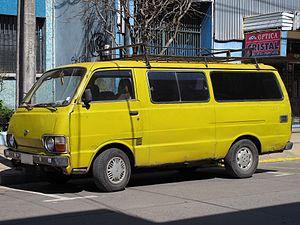
Le Toyota HiAce est un fourgon produit par Toyota sous six générations, depuis 1967. Il est remplacé en Europe par la Toyota ProAce depuis 2013.